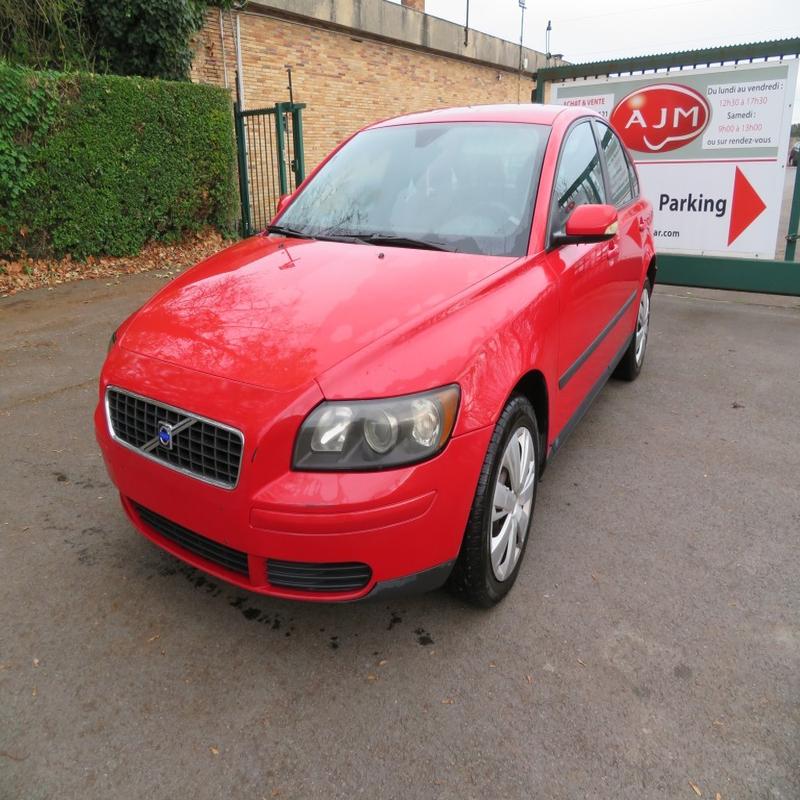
Aucun dommage détecté.
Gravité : aucun